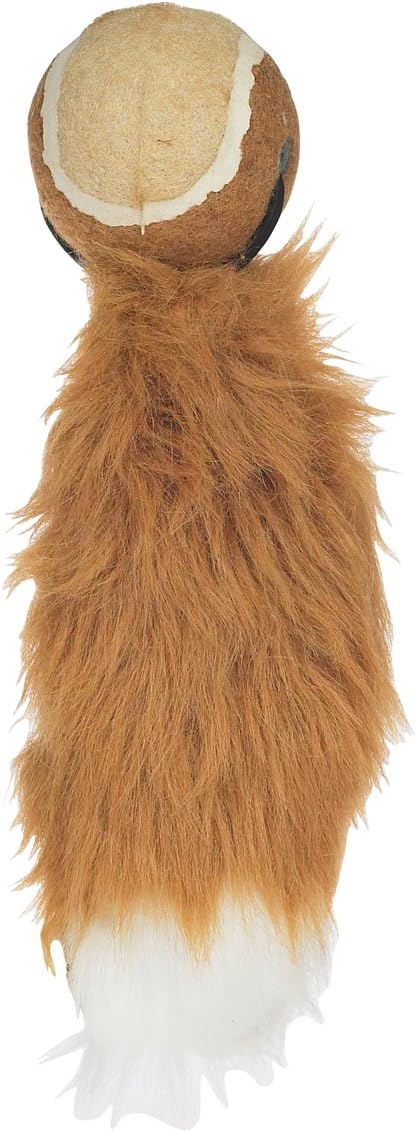
Hyper Pet Critter Tennis Ball Dog Toy, Tails Fox
Category: Pet Supplies
This is a soft, plush and durable tennis ball dog toy. The ball is made of pet safe tennis balls with no harmful coatings or gases.
Features: Soft Plush and Durable with Squeaker in the Tail | Pet Safe Tennis Balls with No Harmful Coatings or Gases | Can be Used in Hyper Ball Launchers